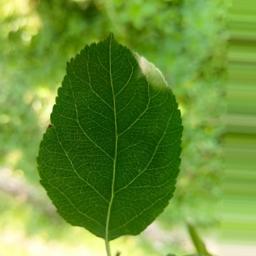
Label: Healthy